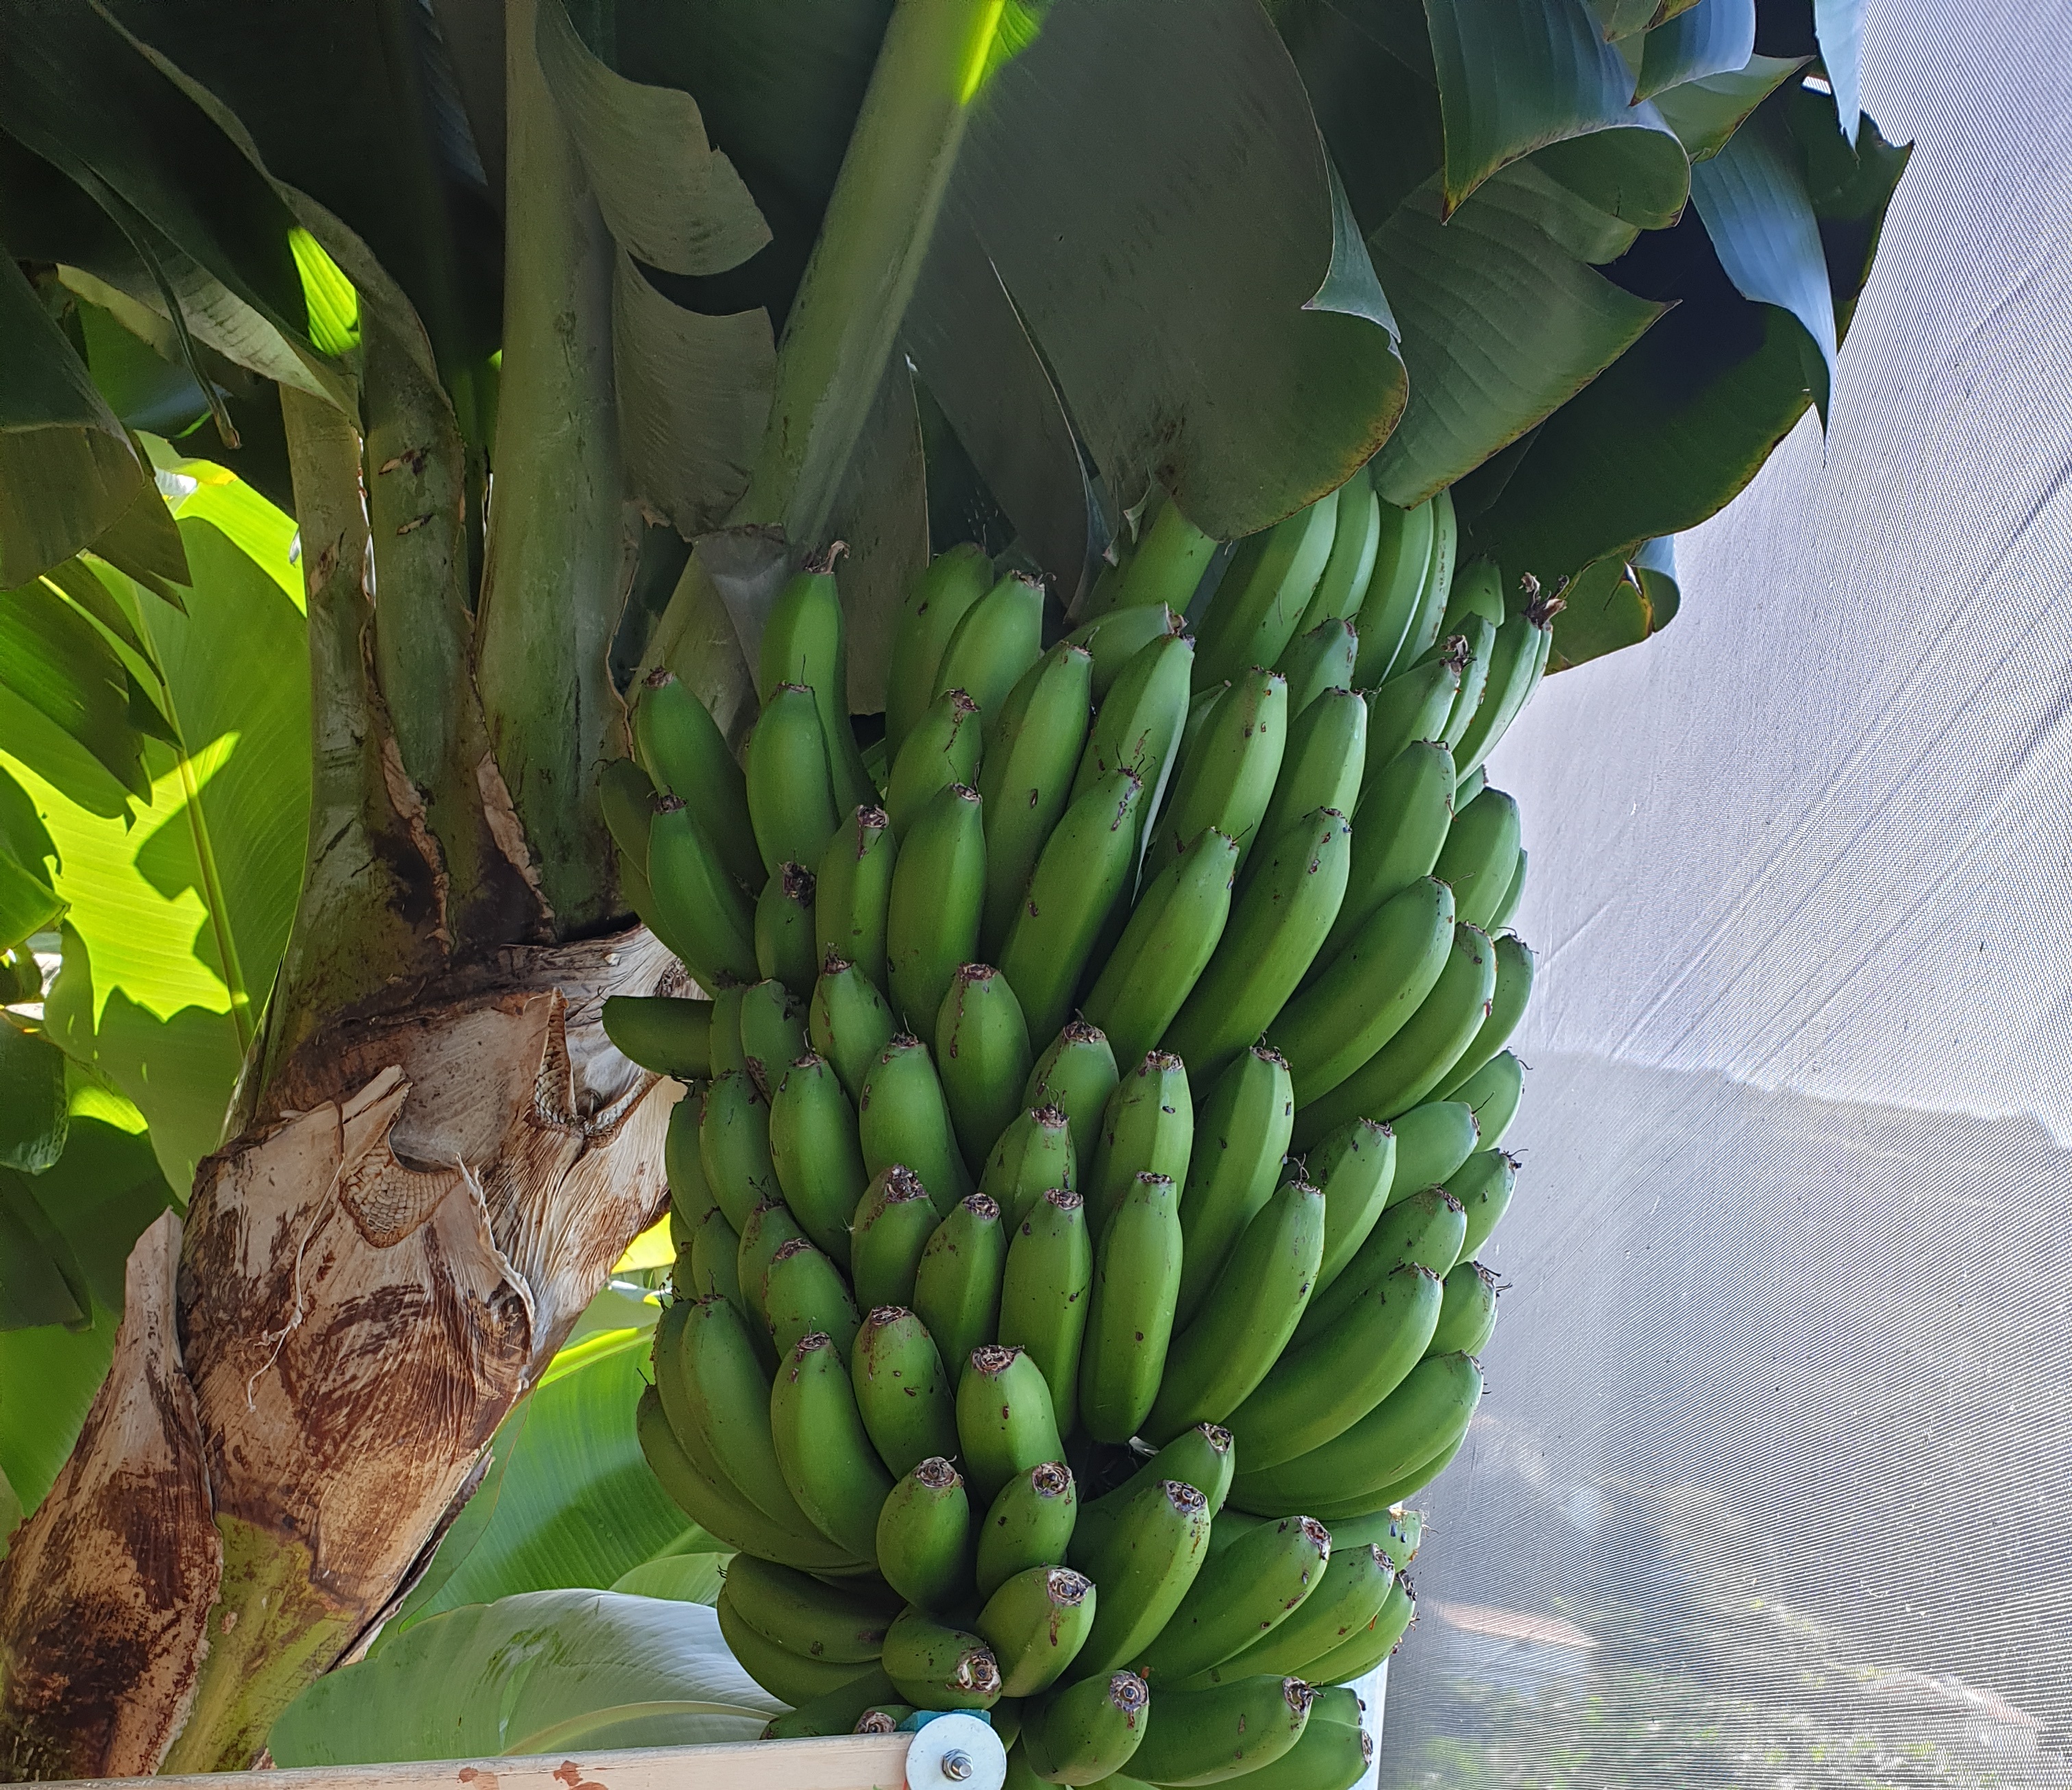
Label: Cut